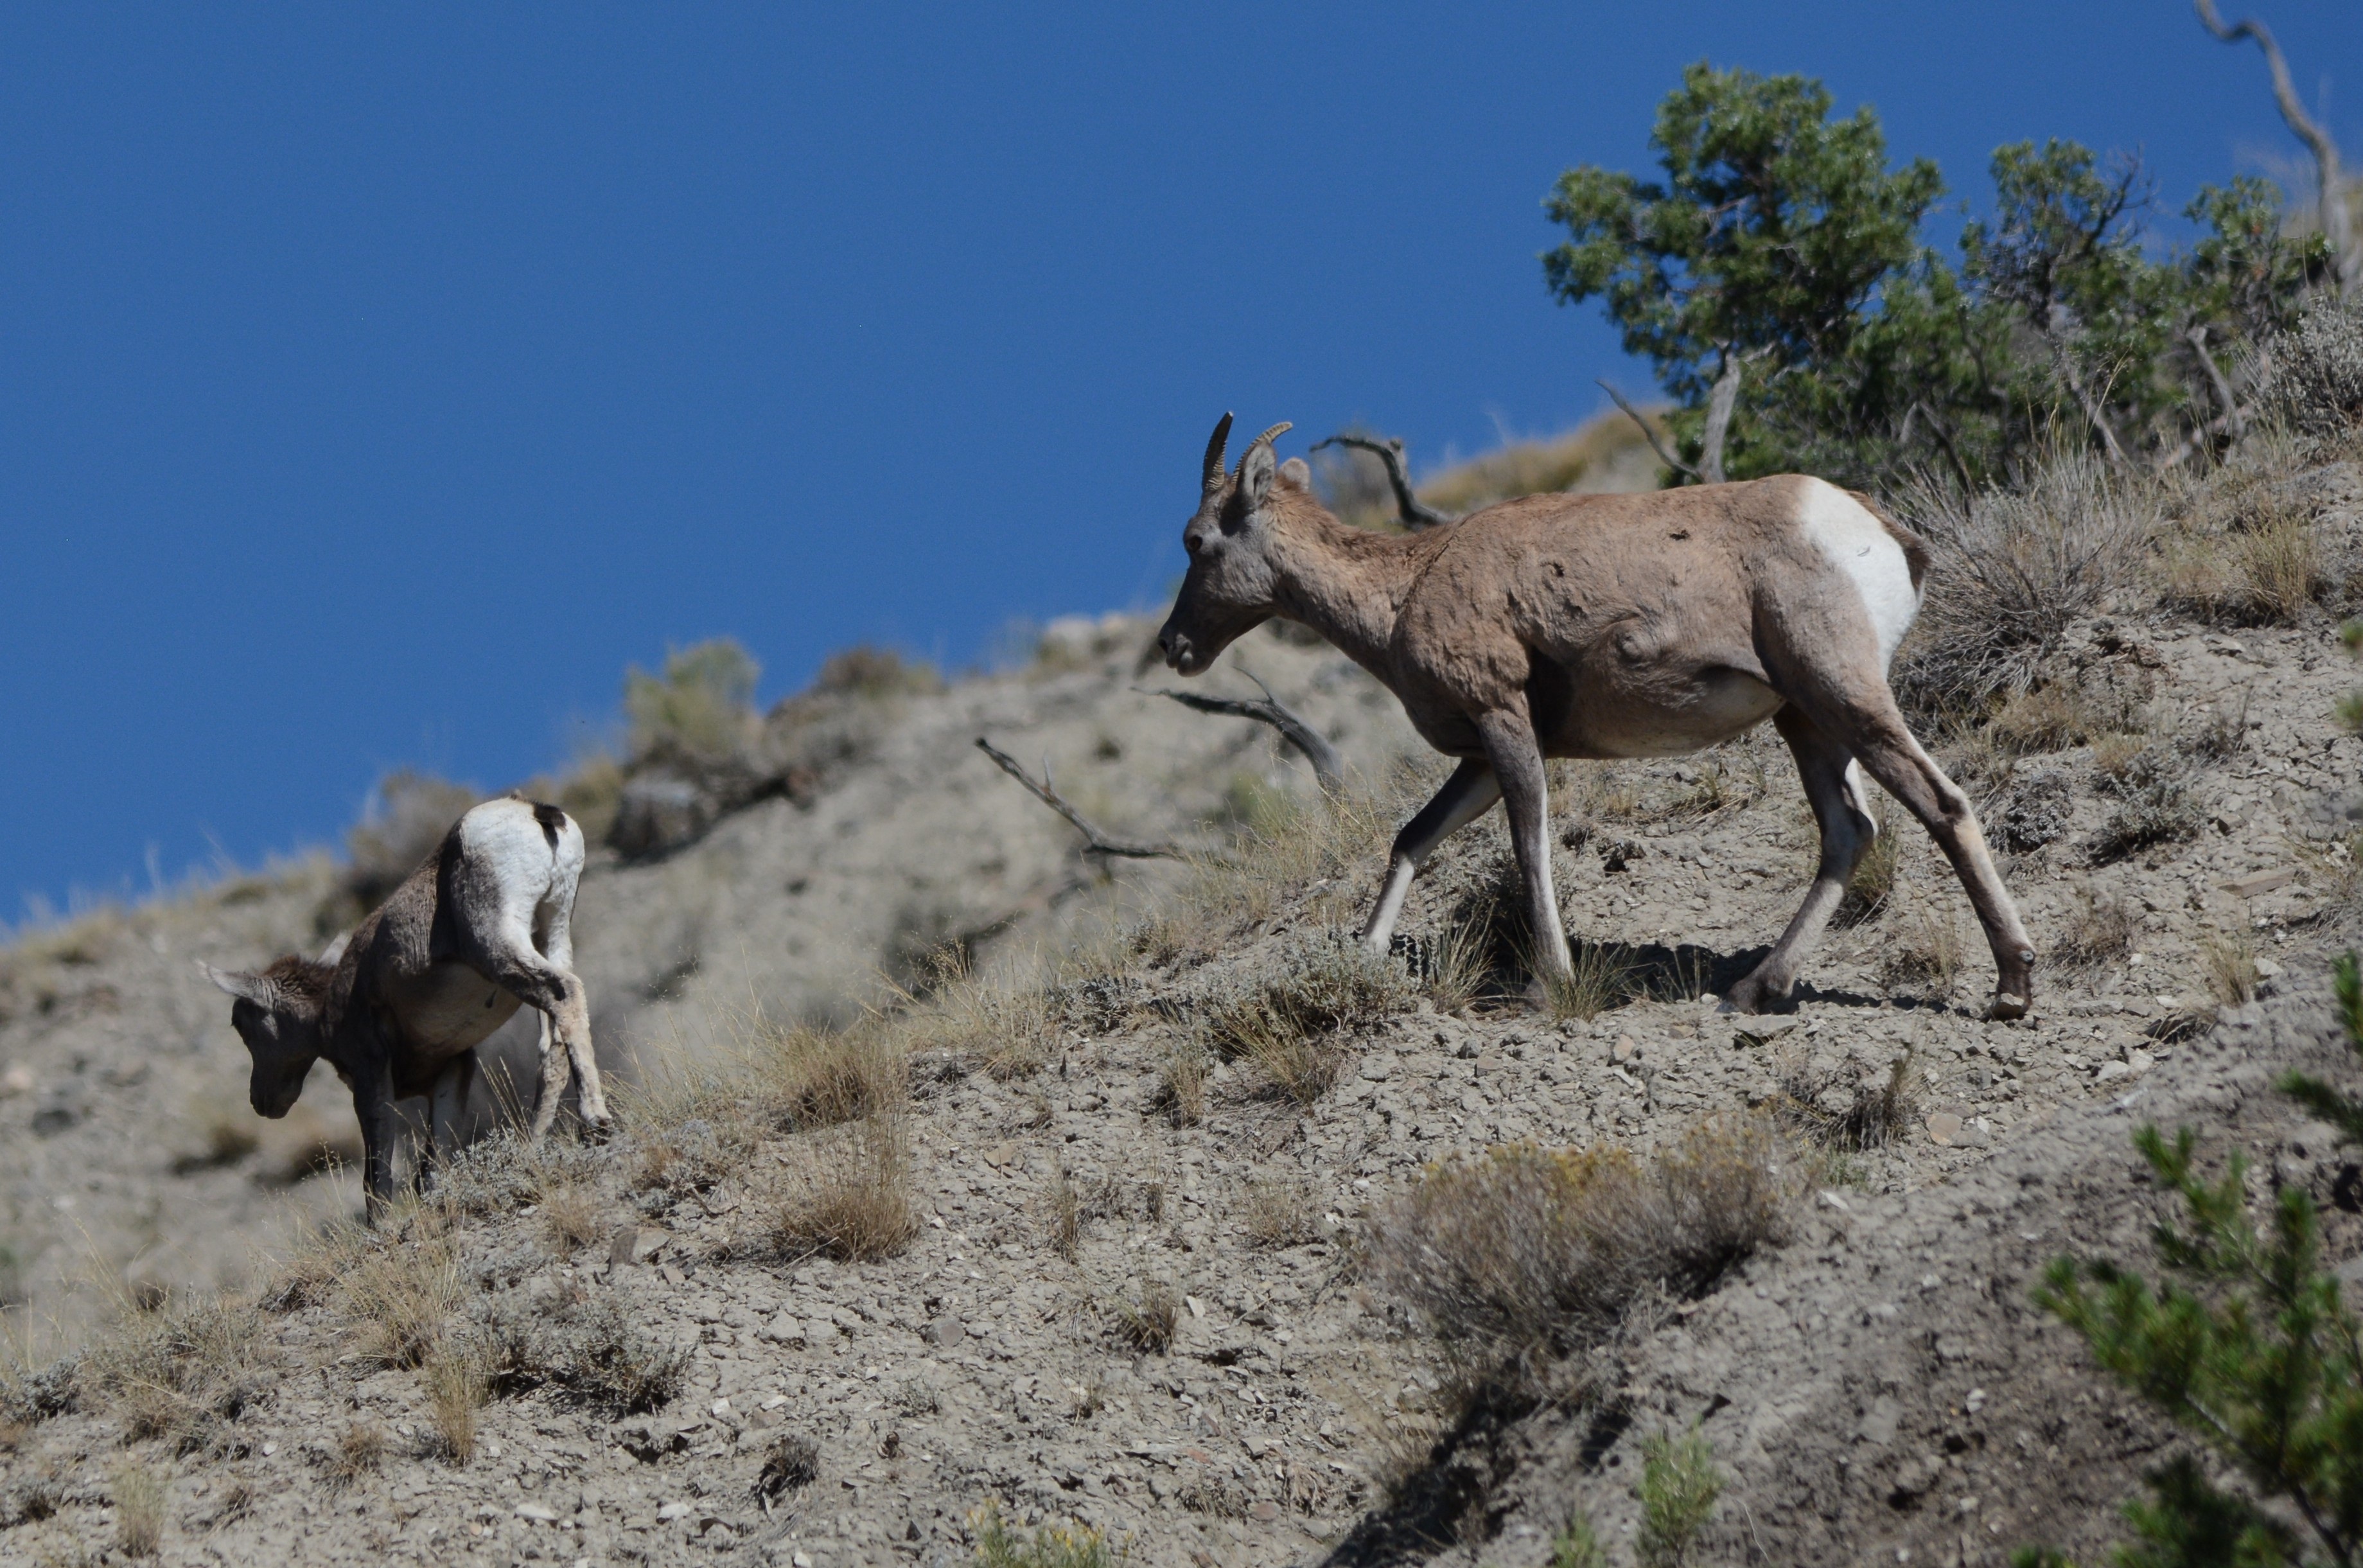
nature, adventure, animal, cliff, wildlife, goat, herd, mammal, national park, fauna, climb, mountain goat, wyoming, safari, pack animal, mustang horse